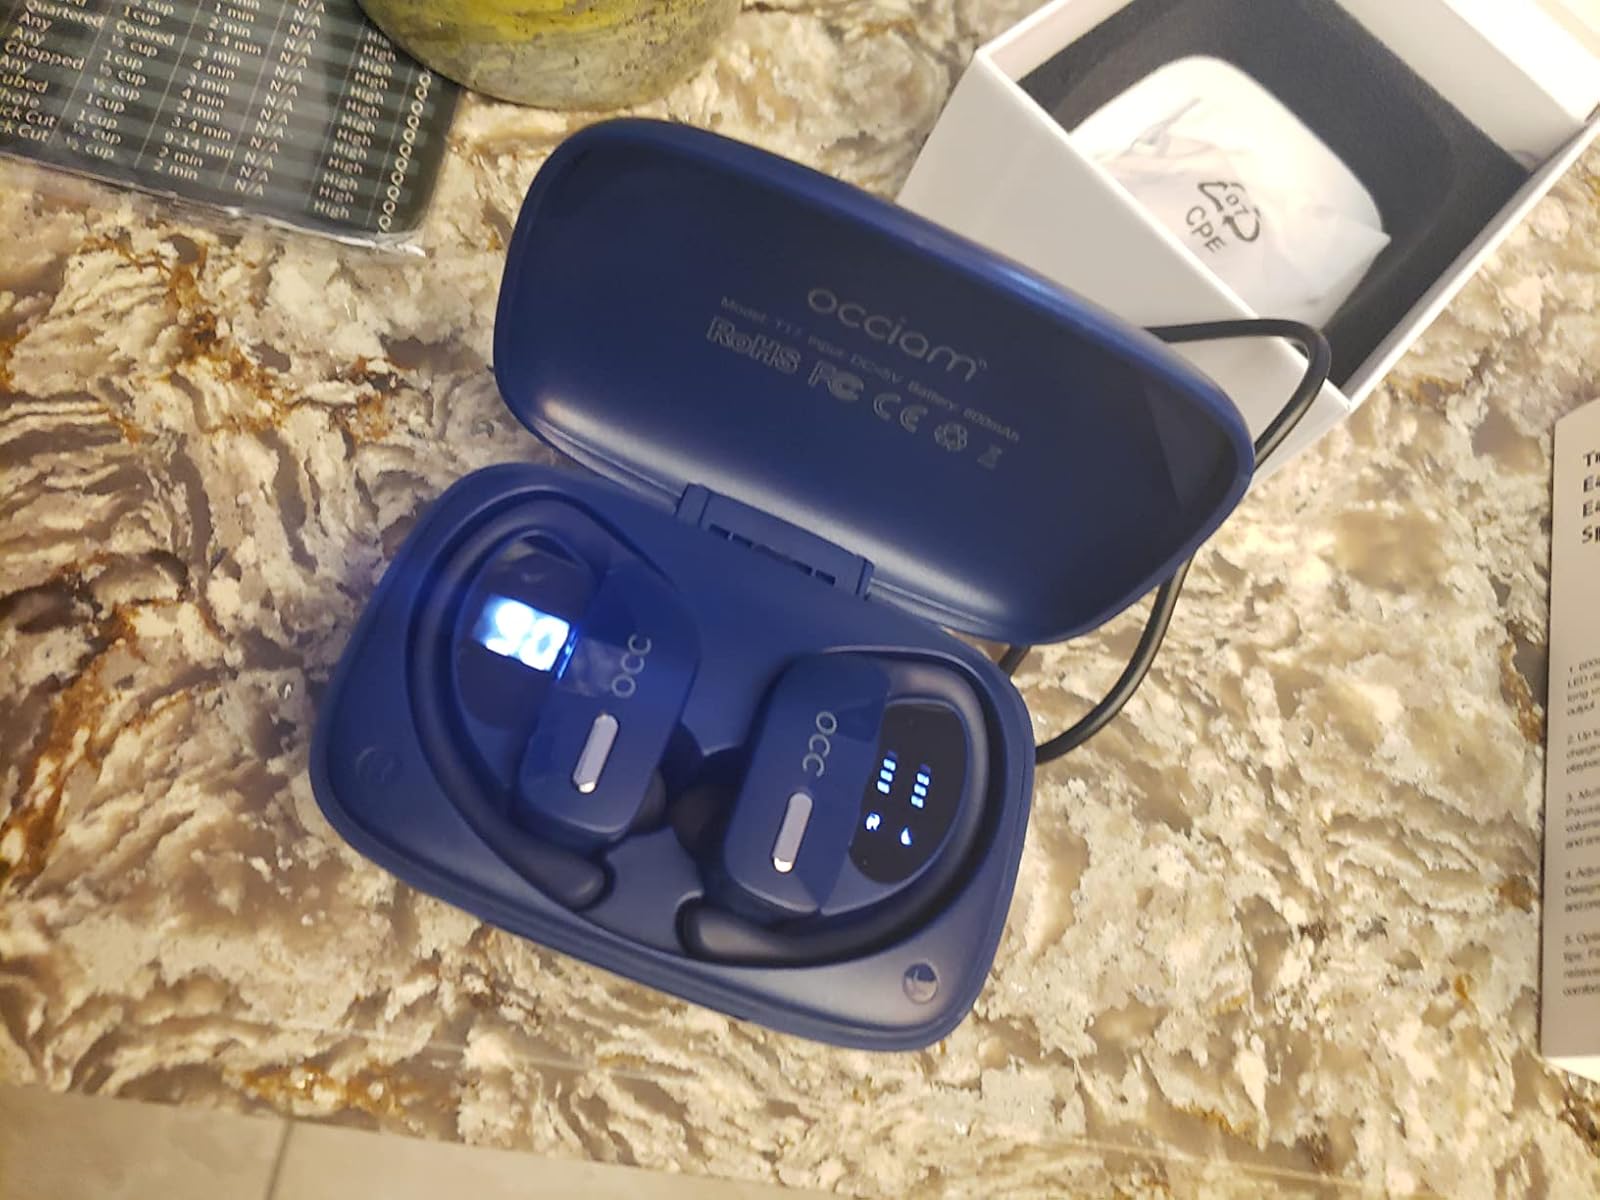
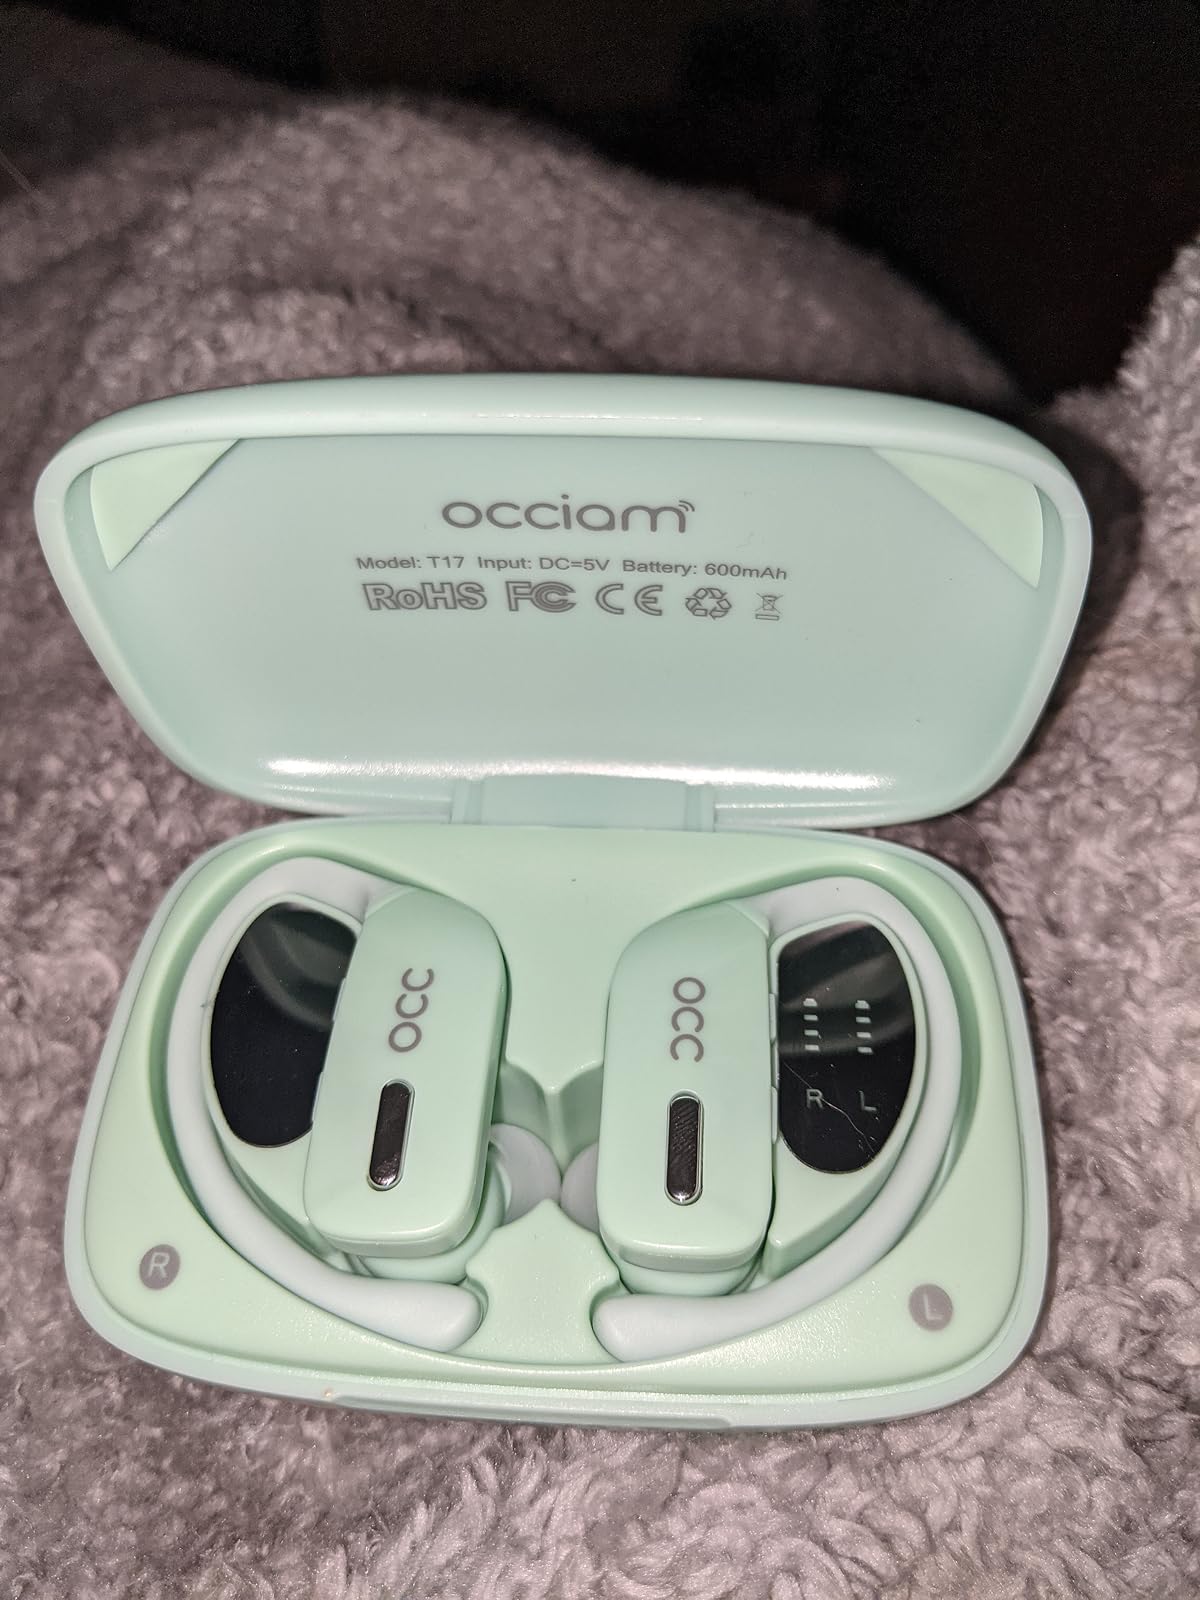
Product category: earbuds
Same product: no